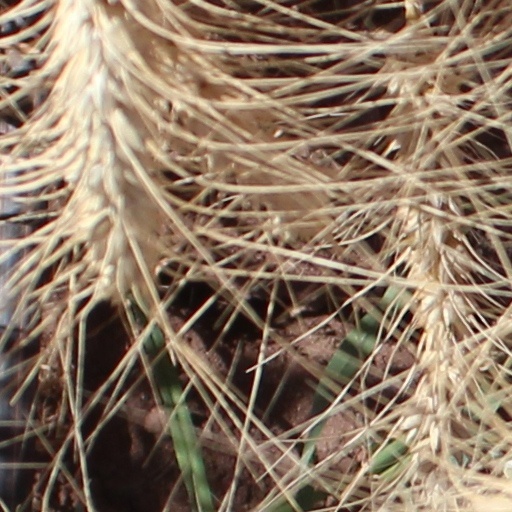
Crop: wheat